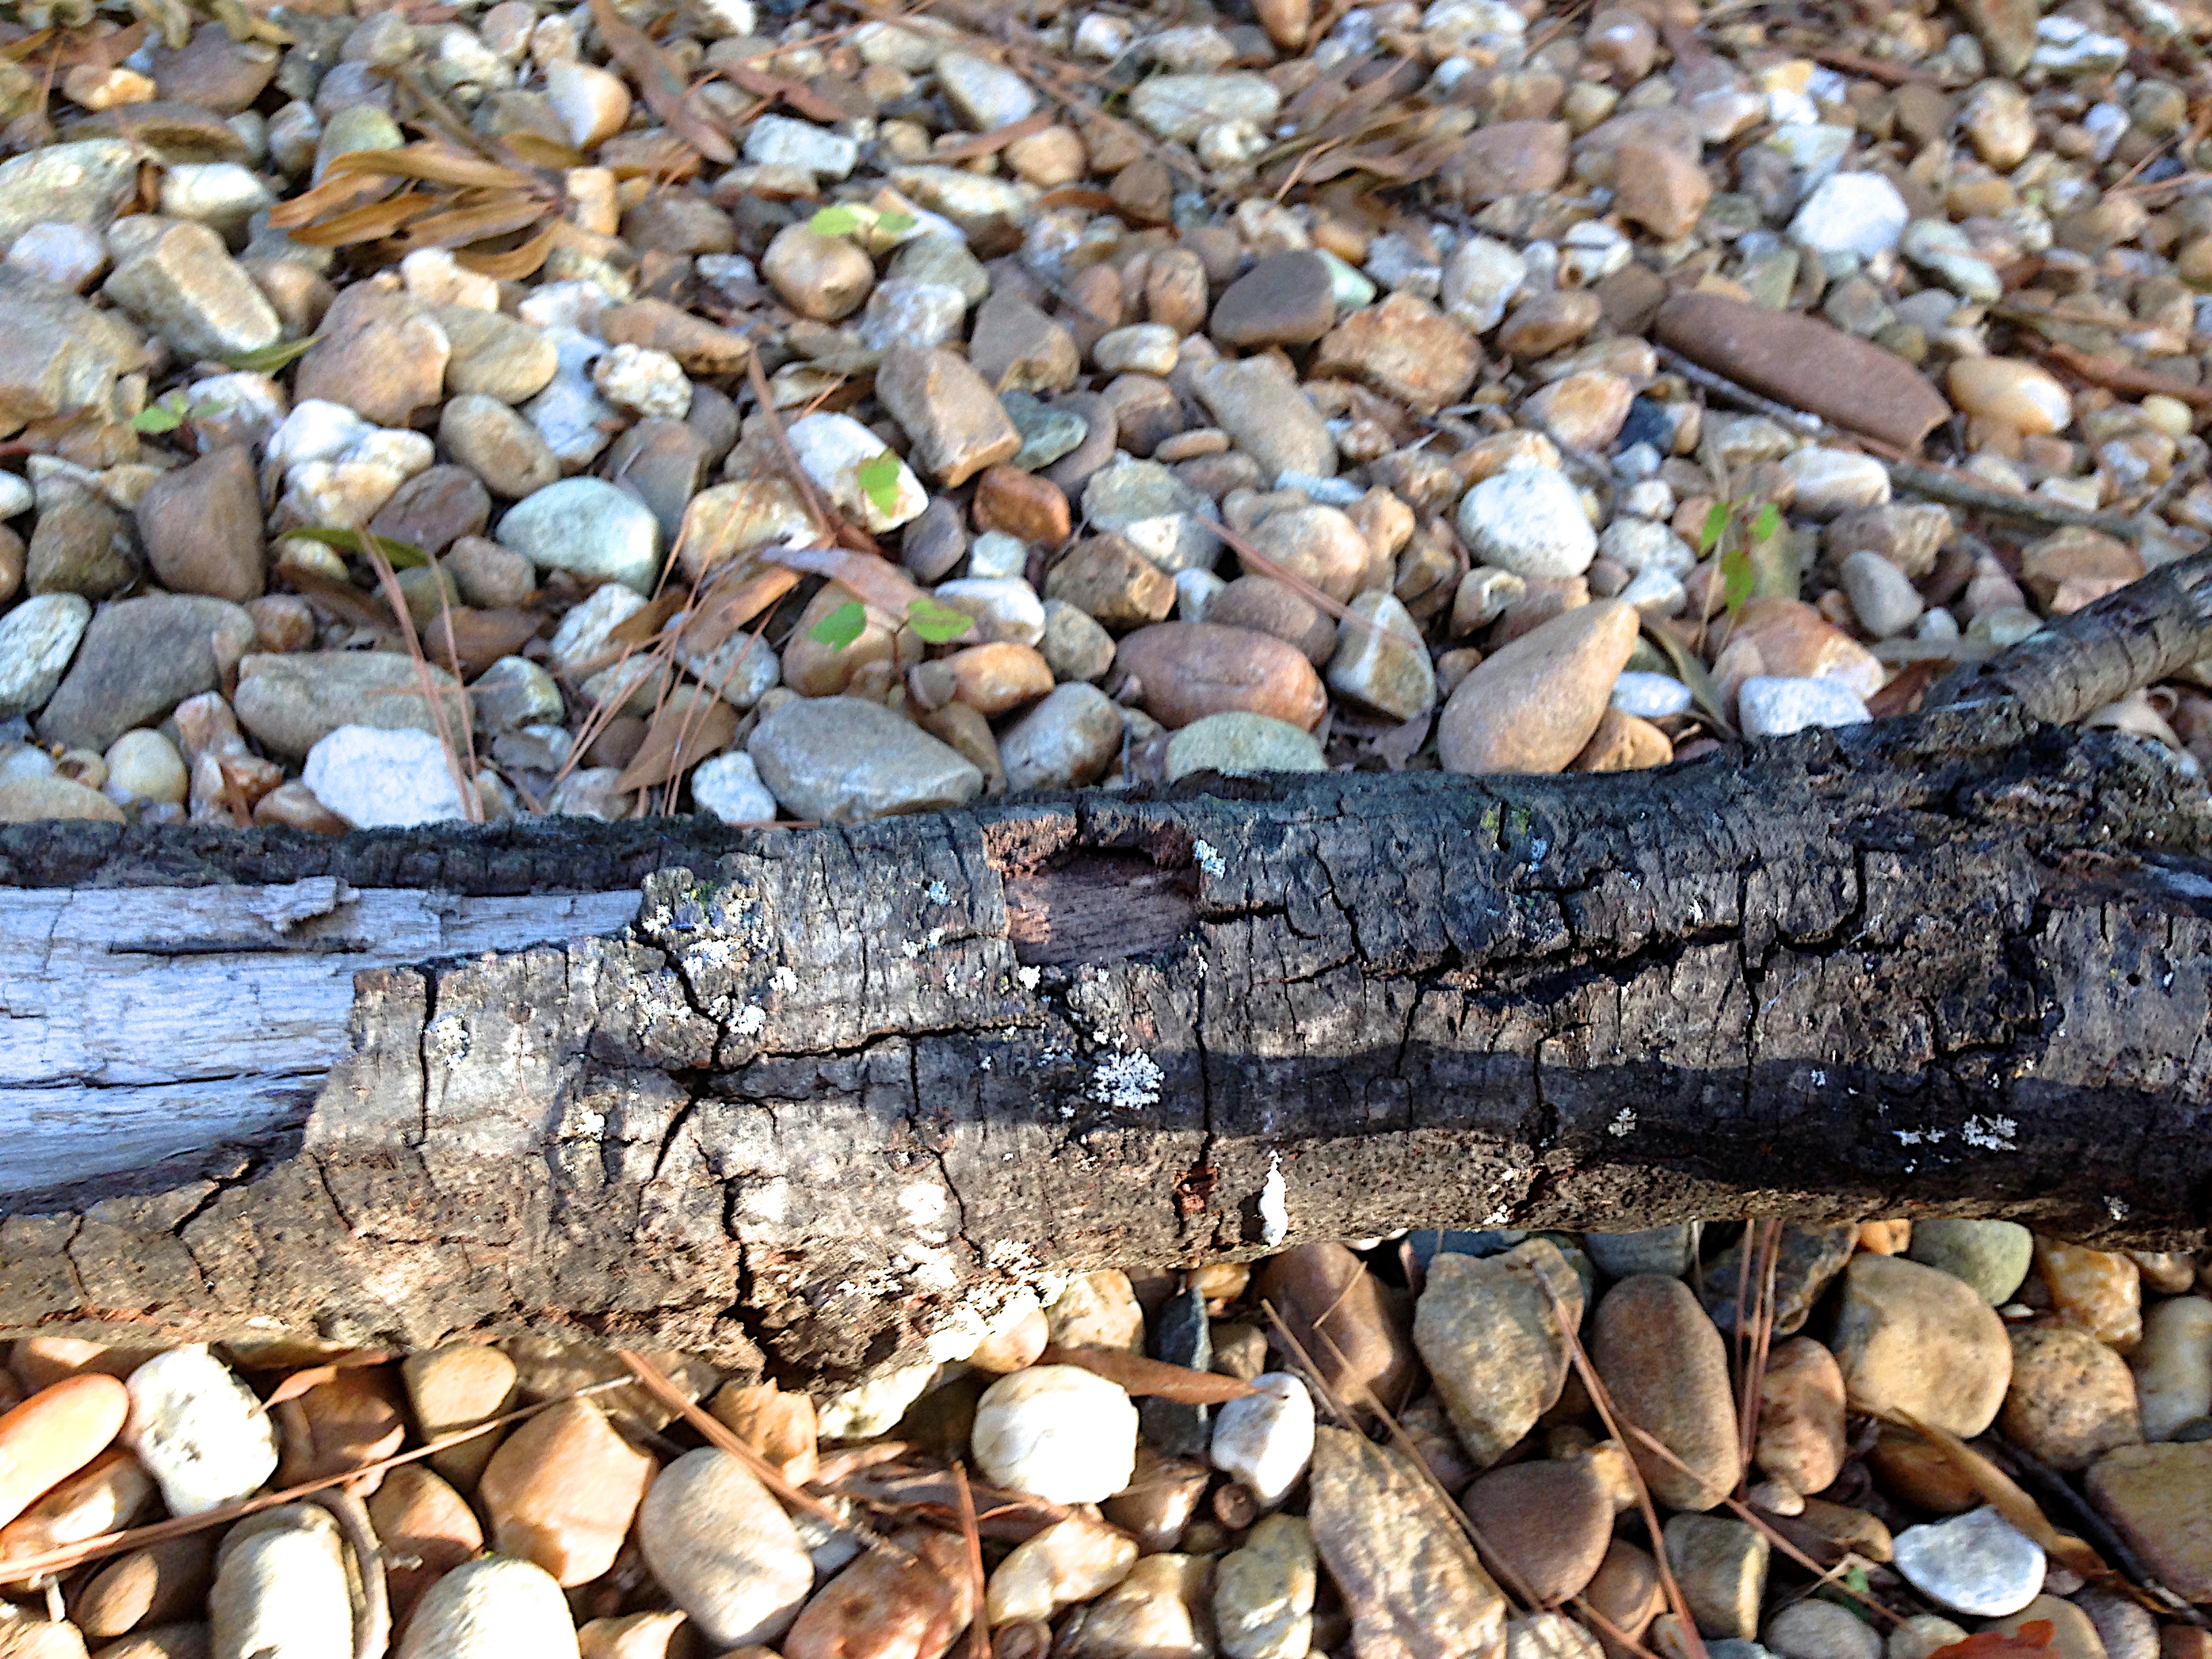
tree, rock, branch, wood, trunk, wildlife, pebble, soil, material